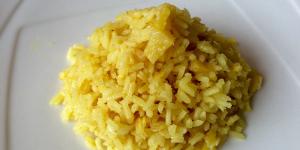
arroz con pina y curry